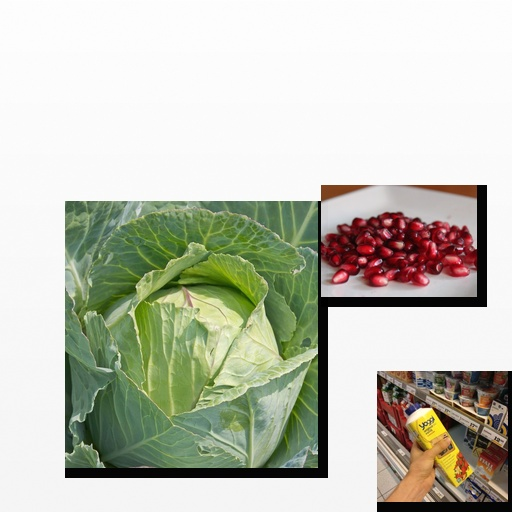
Food items: strawberry_yogurt, cabbage, pomegranate